James Bond 007 Gamesmaster Pack

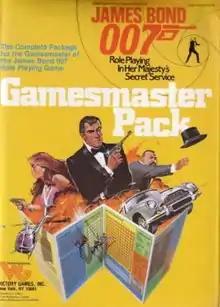
Cover art by James Talbot, 1983

James Bond 007 Gamesmaster Pack is a supplement published by Victory Games in 1983 for the "James Bond 007" role-playing game.